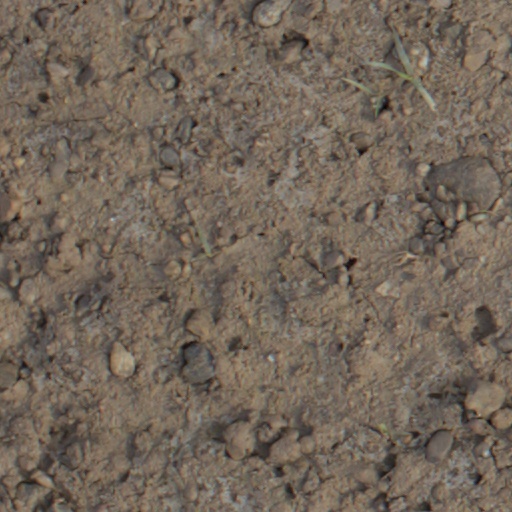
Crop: wheat